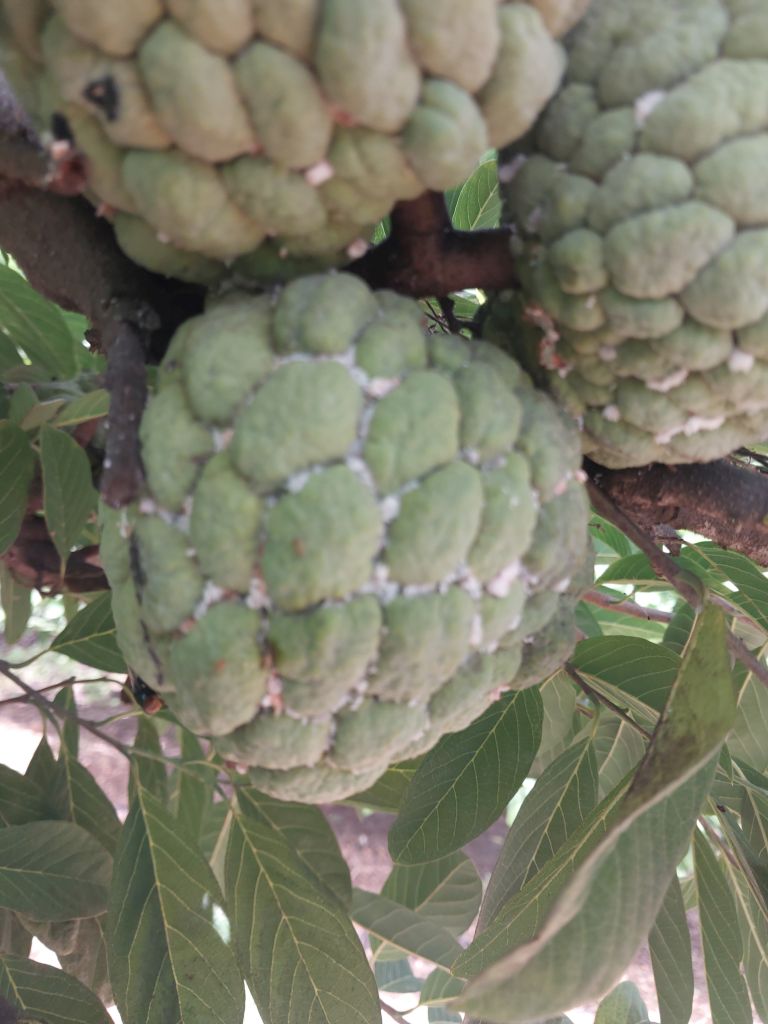
Disease label: Mealy Bug